Islam in the Arctic

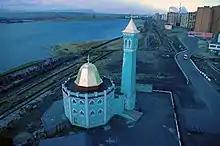
Nord Kamal Mosque in Norilsk is the world's northernmost mosque.

It is a religious obligation for Muslims to fast during the month of Ramadan and the requirement is to begin fasting each day when a white thread can be distinguished from a black thread at dawn; fasting ends when the sun sets completely. The arctic regions experience a phenomenon known as midnight sun around the summer solstice. During this time period there is little or no darkness in any twenty-four hour period. On the other hand, around the winter solstice